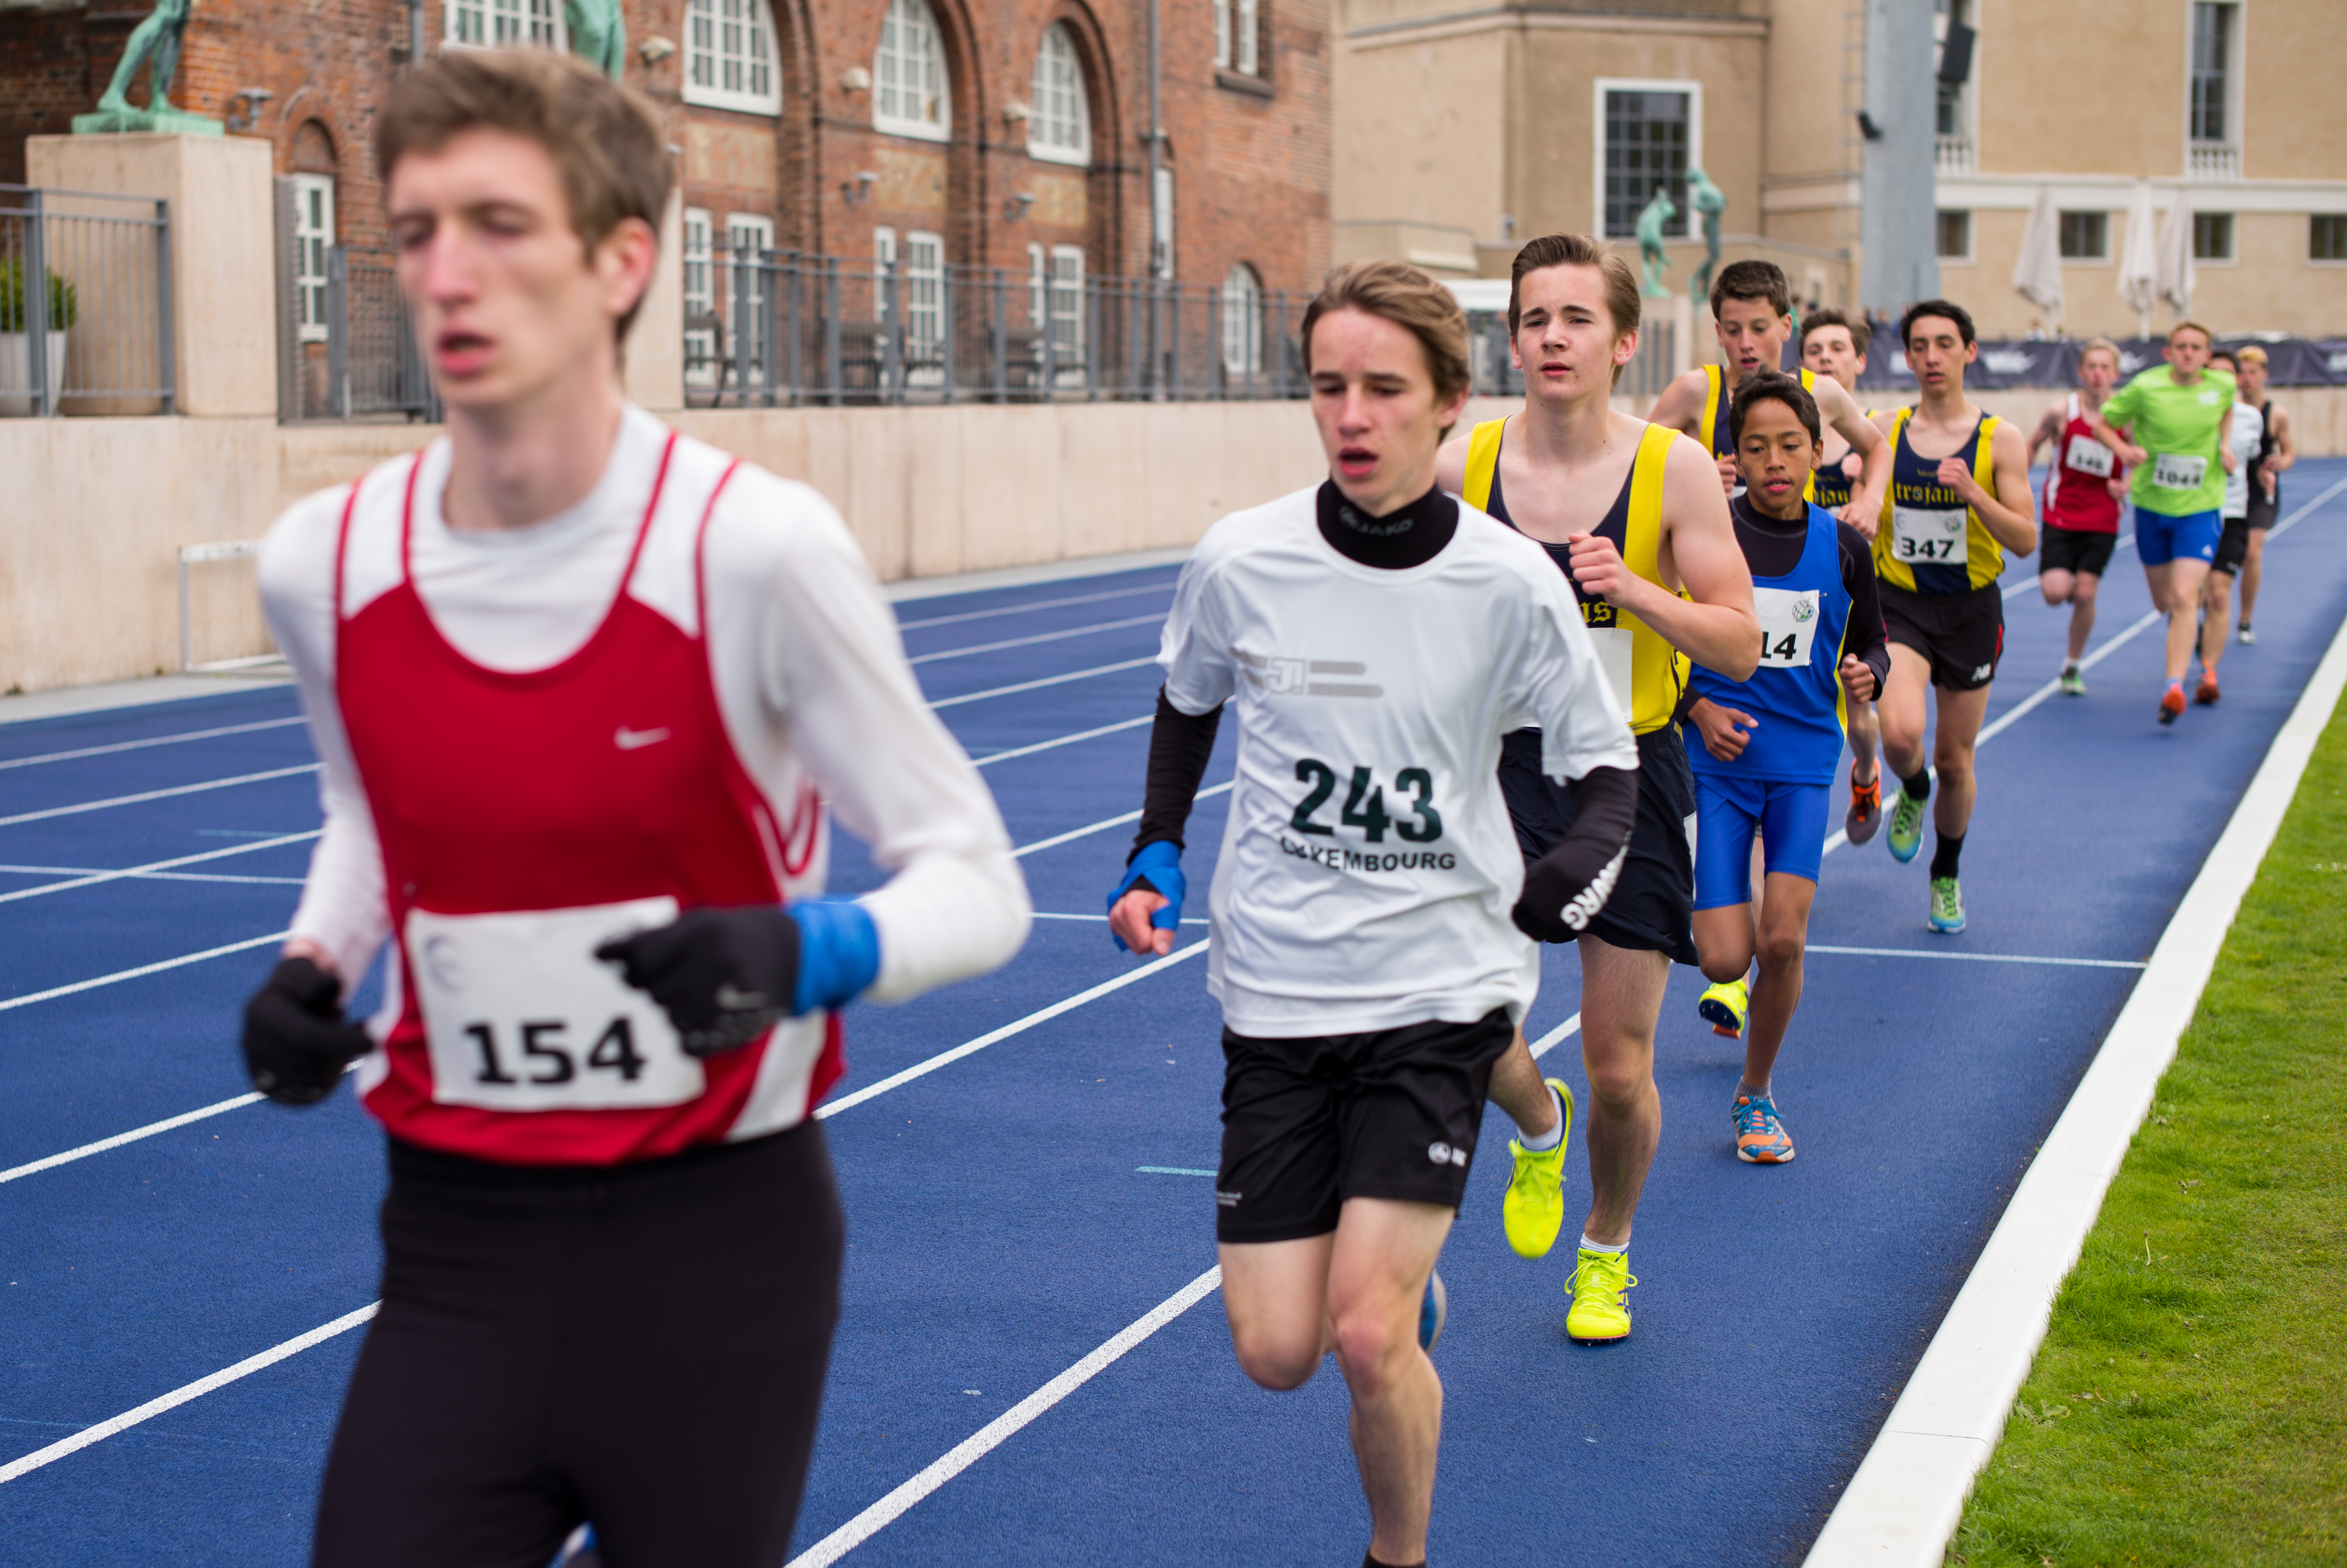
person, running, recreation, marathon, sports, endurance, athletics, sprint, physical exercise, outdoor recreation, human action, individual sports, modern pentathlon, endurance sports, duathlon, track and field athletics, long distance running, half marathon, middle distance running, 800 metres, 4 100 metres relay